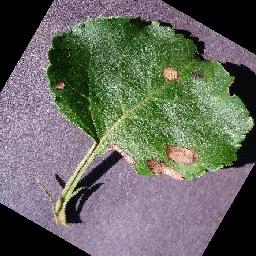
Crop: apple
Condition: black_rot